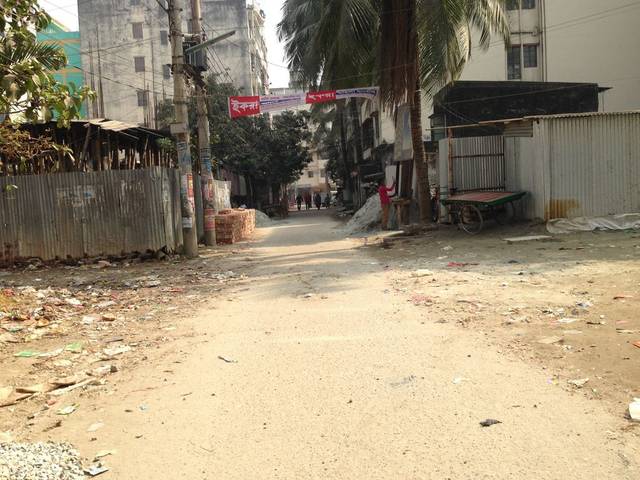
Region: Bangladesh
Coordinates: 23.808, 90.378